Hundertwasser Art Centre

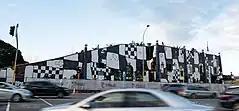
Hundertwasser Art Centre Whangarei Dent St View

Five councillors who voted against the more expensive HAC proposal moved to reject the HWMAC proposal. The motion was voted down at an extraordinary meeting of the Whangārei District Council on 12 November 2014 with only five councillors voting in favour. A counter-motion by the major to proceed with the HMWAC proposal "and" the Harbourside proposal, with a goal to have both, was also rejected. A final motion was passed that a binding referendum should be held in March. "The New Zealand Herald" said, "Last week it was decided, reluctantly, to hold a referendum on the proposal. To scrap the plan would be a loss not just for those supporting it now but for generations to come. At present there is no reason whatsoever for visitors to stop in Whangārei. With the Hundertwasser Arts Centre, there would be."